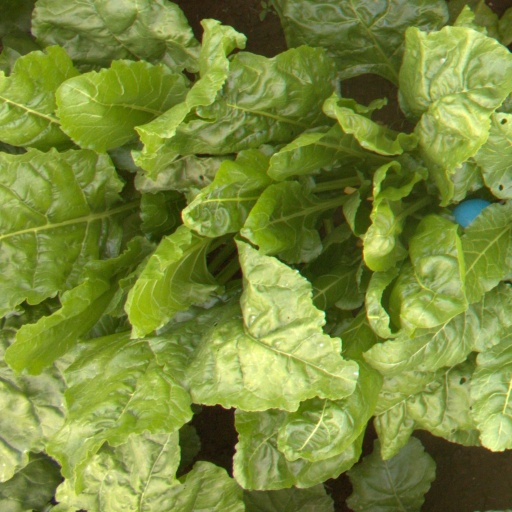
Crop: sugar beet